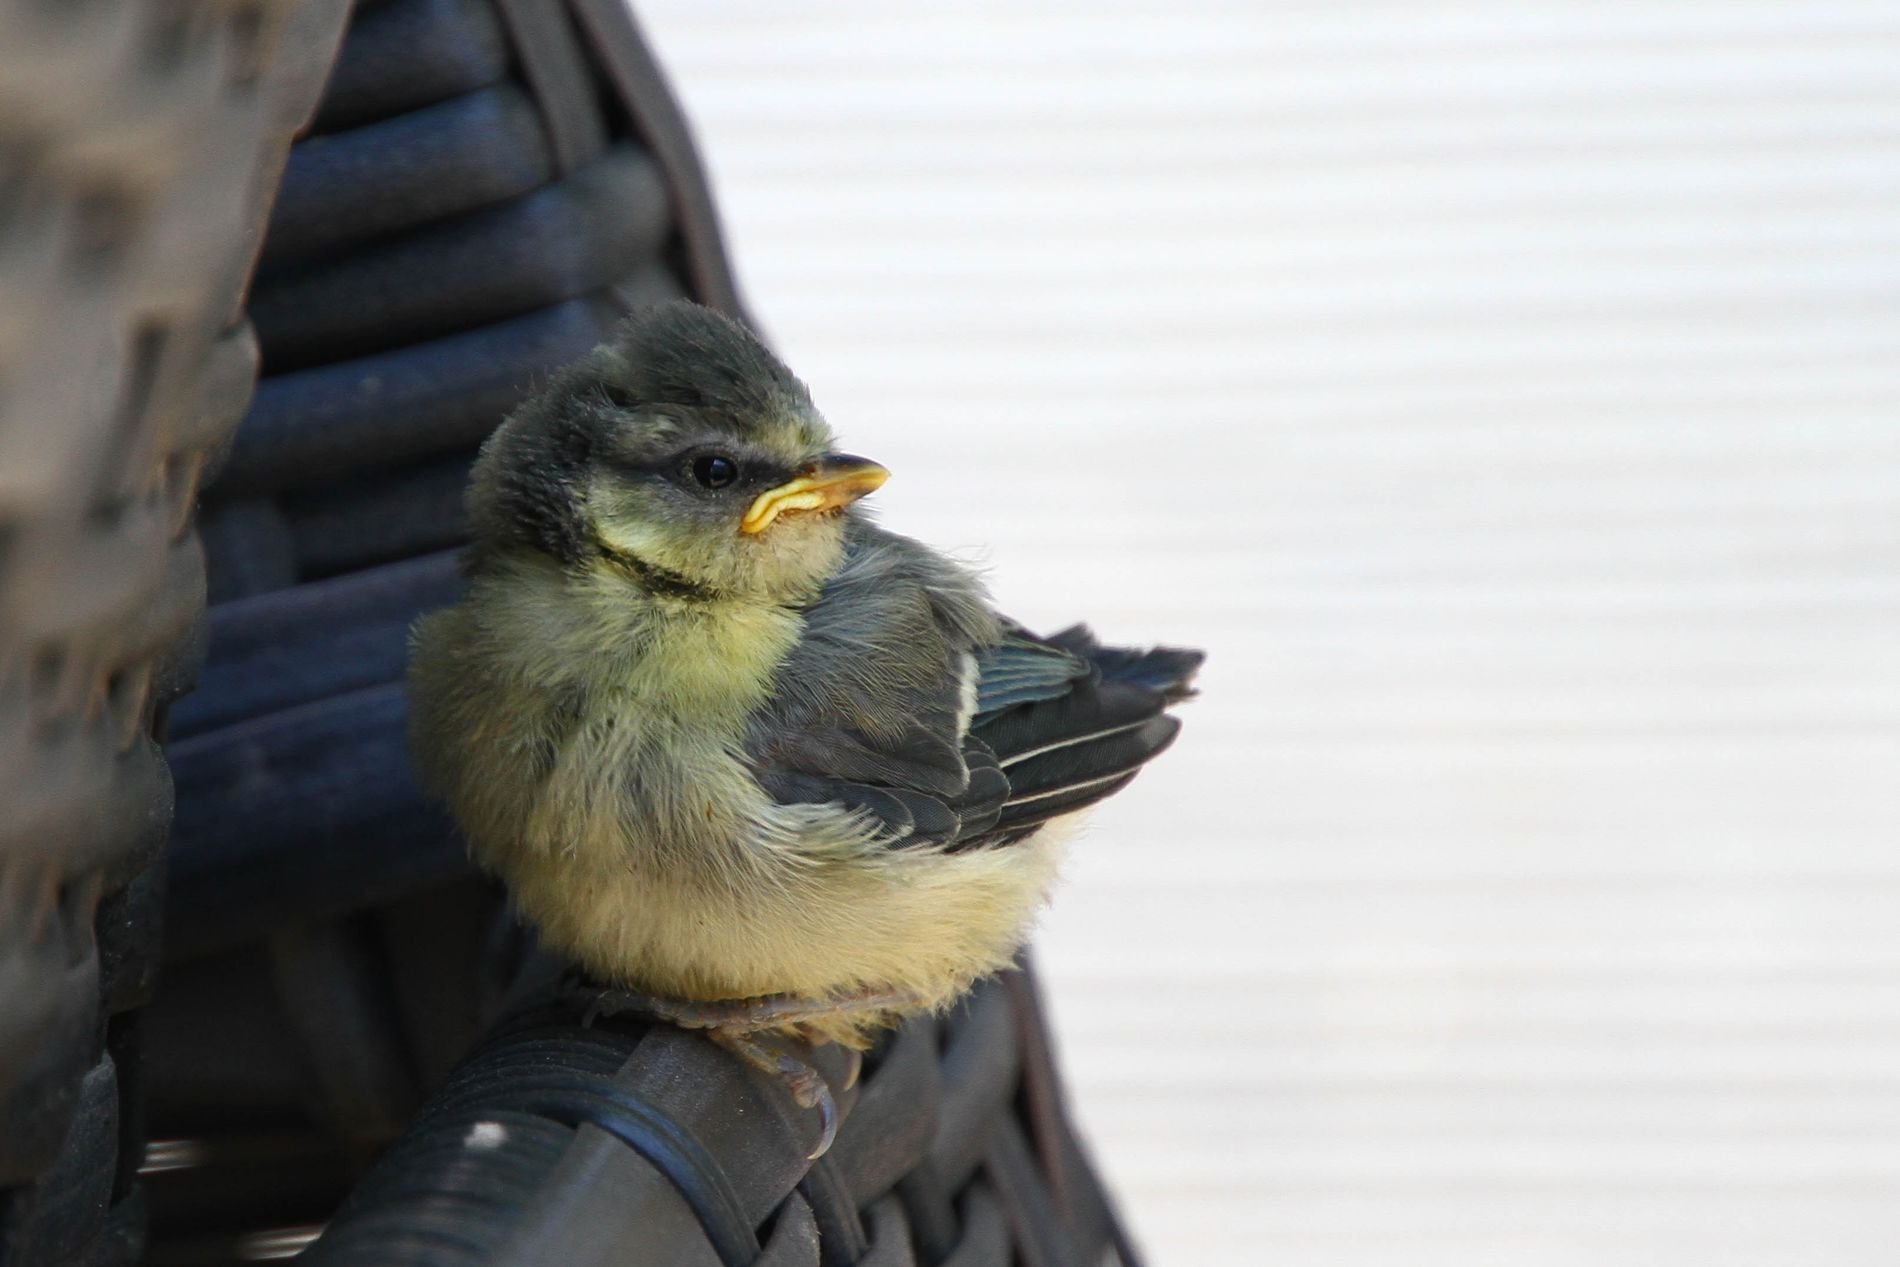
Bird Chilling
this shot features a tiny bird standing on a plastic stand, with a bright white sheet behind it.
this animal photograph was taken from a point of view at the same level with the bird, the centering makes it the focal point and blurs parts of the plastic stand and the white sheet, the mood is chill while the color palette is shades of white and earthy tones of beige and gray making a cute atmosphere.
Labels: Animal, Beak, Bird, Finch, Canary, Person, Sparrow, Wren, Jay, Plastic Stand, White Sheet